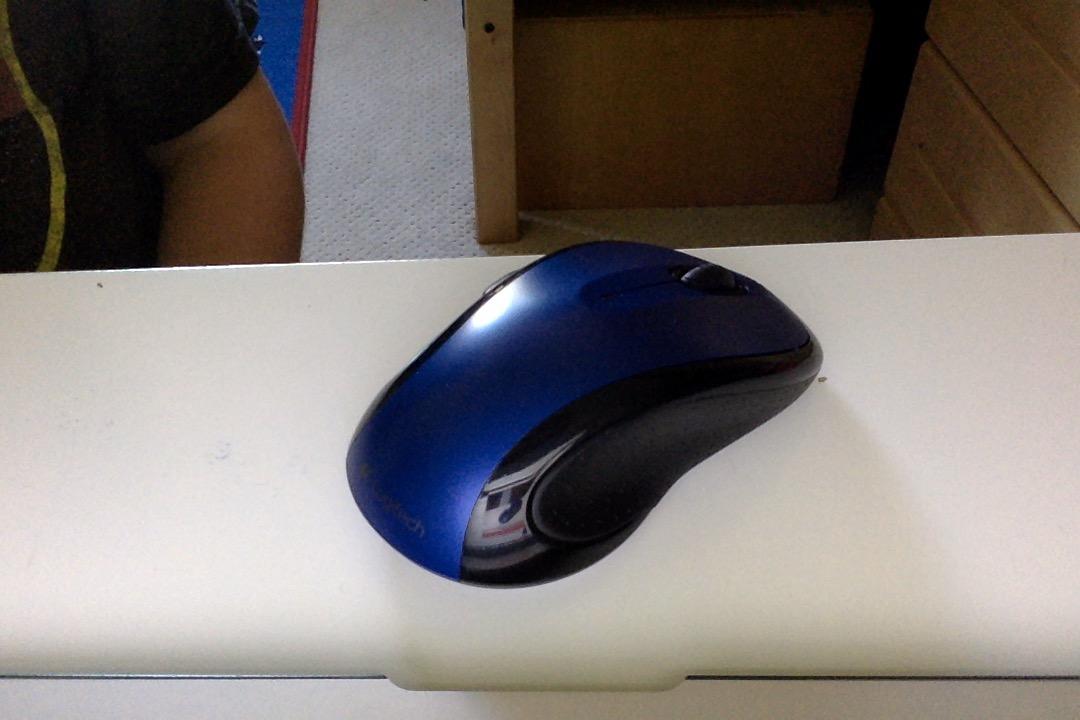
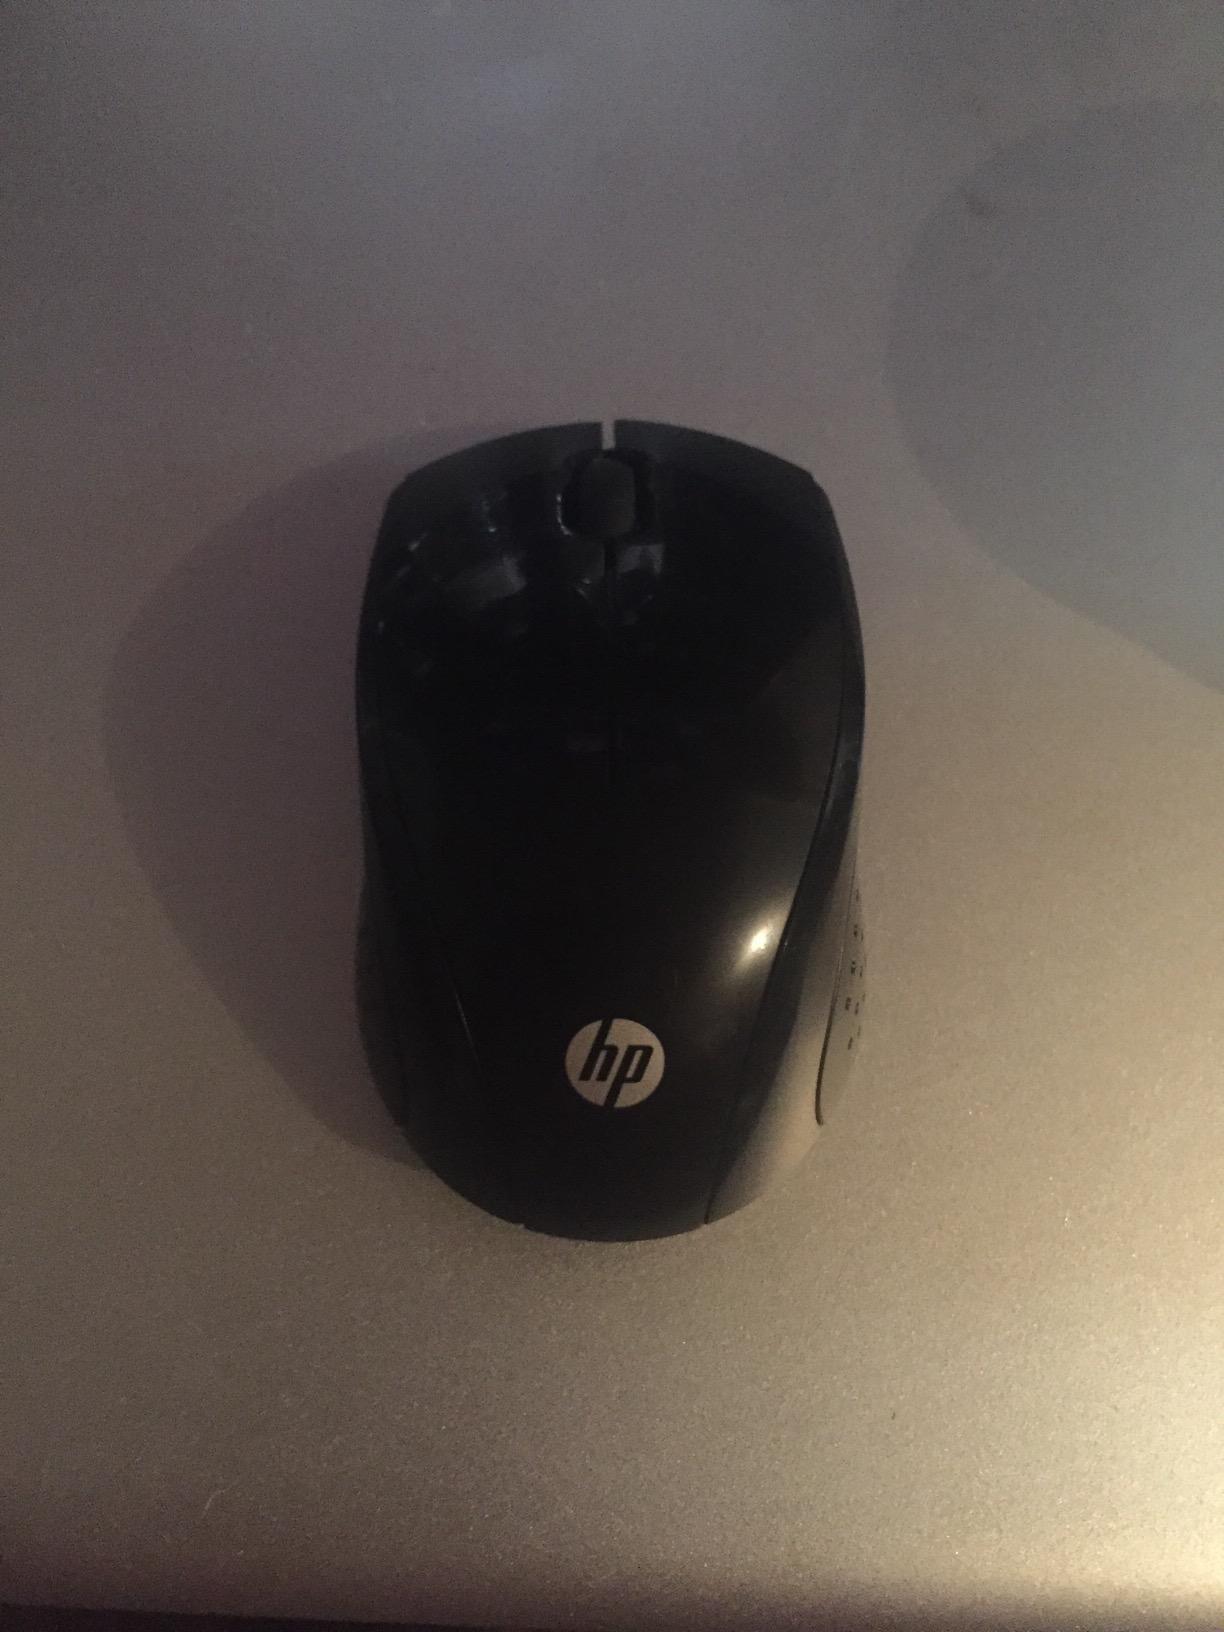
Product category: mouse
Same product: no